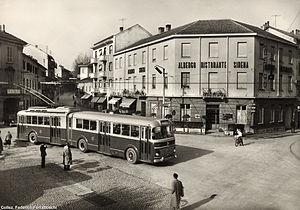
Le FIAT 2405 est un modèle de trolleybus fabriqué par le constructeur italien Fiat Bus entre 1957 et 1962.